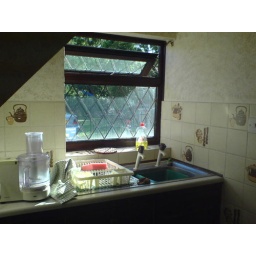
sink view in kitchen